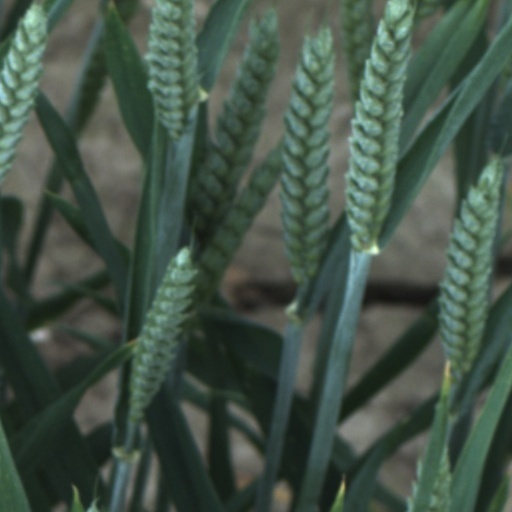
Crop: wheat